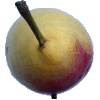
Label: Pear 2